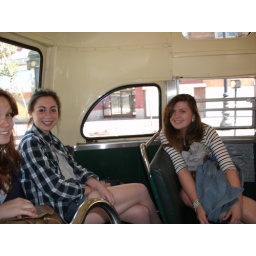
The girl in the checked shirt is rachel, the girl who will be staying with us